WTVR-TV

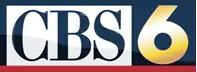
WTVR-TV's first logo as "CBS 6," versions of which were used from October 2003 until April 2015. The "6" has been used in WTVR's logos since the late 1980s.

On November 12, 2007, Raycom Media announced its intention to purchase the television broadcasting and production properties of Lincoln Financial Media, including rival WWBT. Because WWBT and WTVR ranked as two of the four highest-rated stations in the Richmond market, FCC rules required one of the stations to be divested. Raycom decided to keep the higher-rated WWBT and sell WTVR to another owner. On June 24, 2008, Hunt Valley, Maryland-based Sinclair Broadcast Group announced its intent to purchase WTVR and sell local Fox affiliate WRLH-TV (channel 35), which it had owned since 1996. However, the Justice Department, under provisions of a consent decree with Raycom Media, denied Raycom permission to sell WTVR-TV to Sinclair in August 2008.